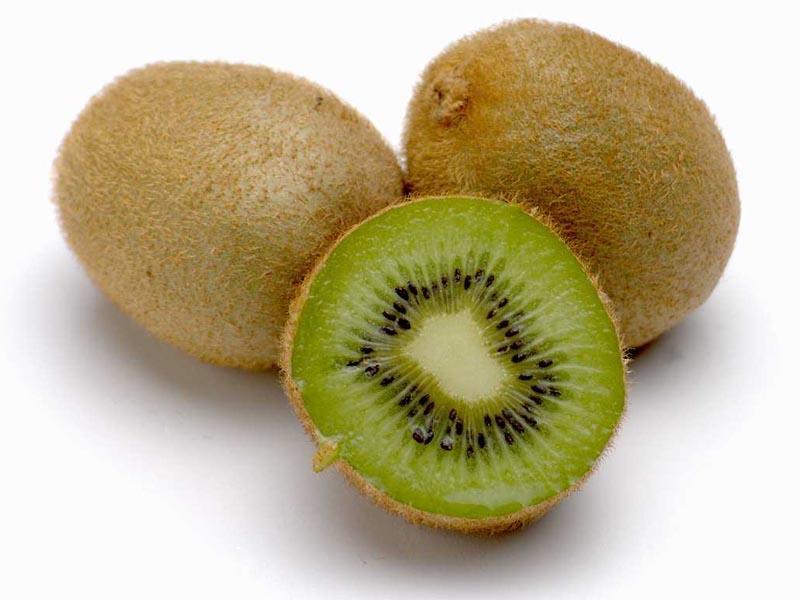
Label: Kiwi